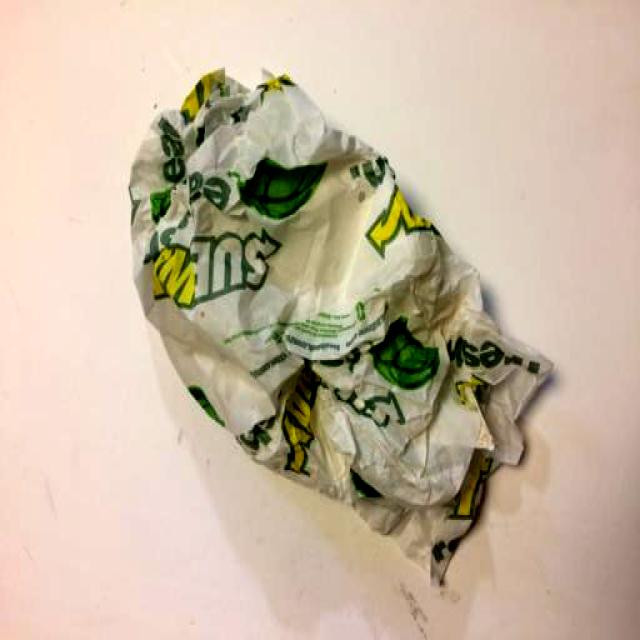
Label: Trash